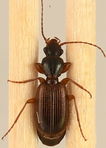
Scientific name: Cymindis neglecta
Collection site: Bartlett Experimental Forest NEON (BART), plot BART_025